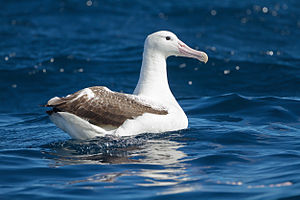
Kongealbatros
Kongealbatros er en newzealandsk stormfugl, der lever på den sydlige halvkugle.